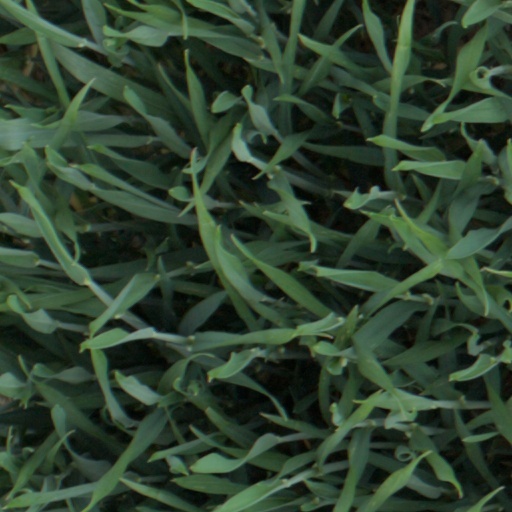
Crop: wheat